S7 Airlines Flight 778

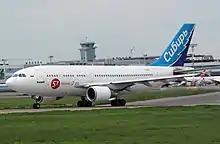
F-OGYP, the aircraft involved in the accident

S7 Airlines Flight 778 (S7778/SBI778) was a scheduled domestic passenger flight from Moscow to Irkutsk, Russia. On 9 July 2006, at 06:44 local time (8 July, 22:44 UTC), the Airbus A310-324 aircraft operating the route overran the runway during its landing in Irkutsk. The aircraft failed to stop and crashed through the airport's concrete perimeter fence, struck rows of private garages and burst into flames, killing 125 people.